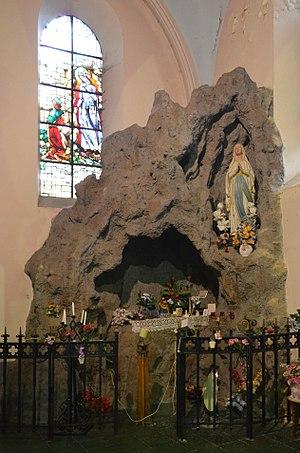
Charleroi - Église Saint-Joseph (la Broucheterre) - la grotte Notre-Dame de Lourdes.
Le rocailleur est un artisan de la maçonnerie arborescente, rocaille de ciment ou « faux bois », et de rocaillage.